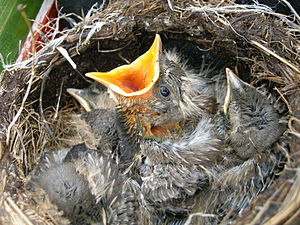
Sjagger / Levevis
Sjaggeren er en spurvefugl i familien af drosselfugle. Den er med sine 26 cm på størrelse med en solsort. Sjaggeren er let genkendelig med sit grå hoved, mørkebrune ryg og pileformede pletter på det gyldne bryst og den hvide bug. Dens advarselskald er et hæst sjak-sjak-sjak, som har inspireret til artens danske navn. Sangen er knirkende med skræppende og snerrende lyde.